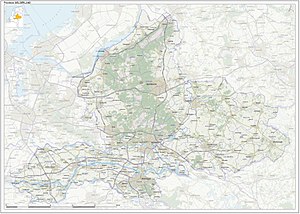
Gelderland / Geografi
Topografisk kort over Gelderland, 2018.
Gelderland er en nederlandsk provins, beliggende i den østlige del af Nederlandene.